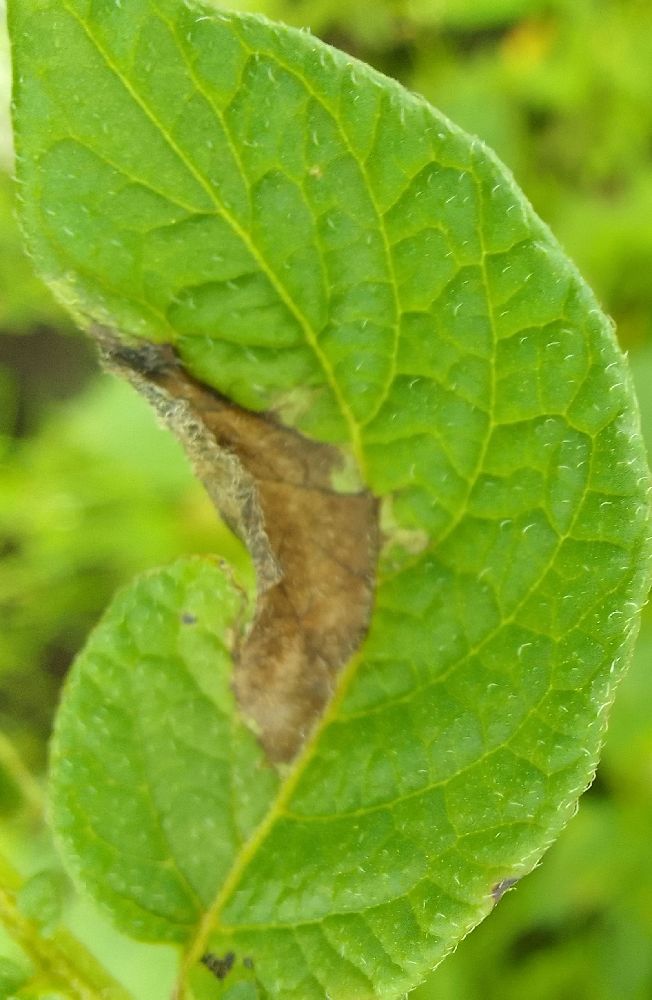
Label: Late blight